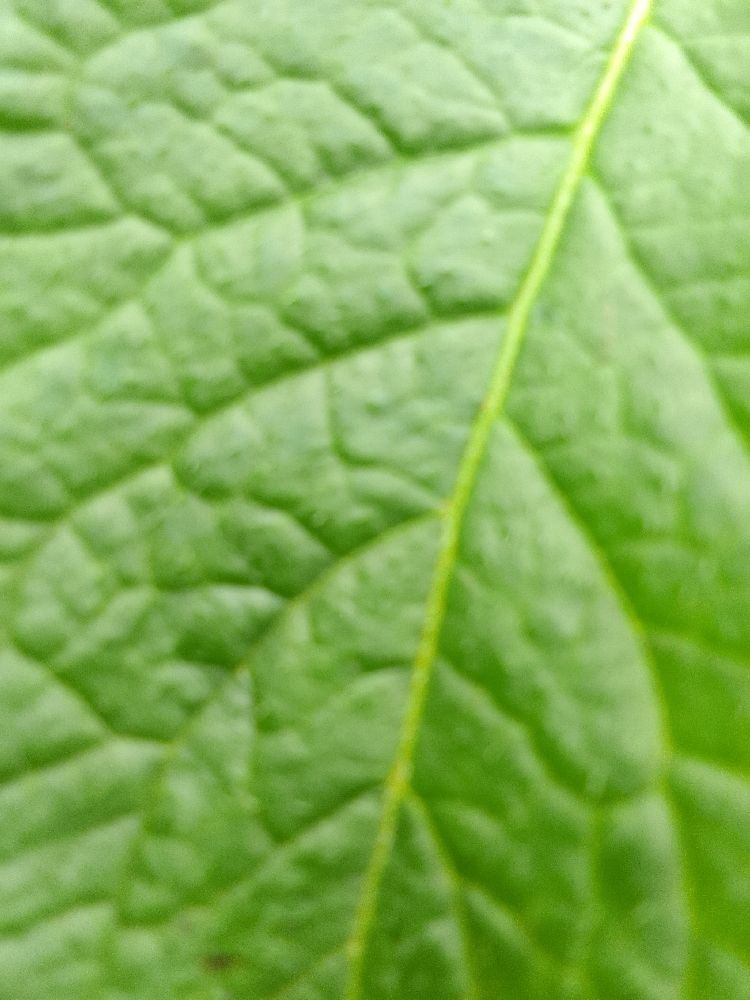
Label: Healthy